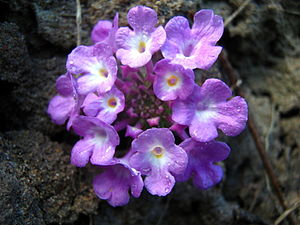
Ildkrone
Blå Ildkrone (Lantana montevidensis)
Blå Ildkrone (Lantana montevidensis)
Ildkrone er en slægt med knap 20 arter, der er udbredt i Sydamerika og Afrika, men med hovedvægten i substropiske og tropiske dele af Sydamerika. Det er små træer, buske eller lianer – eller i nogle få tilfælde: urteagtige planter. Ofte er arterne tornede eller ru. Stænglerne er firkantede i urteagtigt tilstand. Bladene er modsat stillede, stilkede og hele med rynket overflade og takket rand. Blomsterne er samlet i tætte hoveder af kortstilkede blomster. De enkelte blomster har en lille bæger og en næsten regelmæssig krone. Kronbladene kan være hvid, rød, blå eller violet, og mange arter har tofarvede kroner. Tilmed har mange arter blomster, der ændrer farve i løbet af blomstringstiden. Frugterne er én eller tokernede stenfrugter, som spredes af fugle.